Mohammad Abubakar Durrani

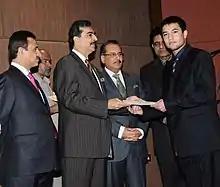
Mohammad Abubakar Durrani receiving the Award from Prime Minister Mr. Yousaf Raza Gillani

He won his first Gold medal in Competition held in 2005 at HDWSA Hanna Lake Quetta in Category K,1 (U 10). His major Achievement was winning the under 16 and 18 Gold Medals in Pakistan's National Canoeing Championship held in 2007 at Rawal Lake Islamabad. He is the youngest Kayak paddler athlete to have won the "Player of the Year Award" and is the only Kayaking player to have won this outstanding award in Pakistan eight consecutive times since 2007. Muhammad Abubakar Durrani defended his title and won National canoeing Championship 2022. Muhammad Abubakar Durrani leading Balochistan Province won “34th National Games Quetta 2023 Sprint Canoeing Championship and clinched three Gold Medals in different events aggregately K-1, 200M (Men) K-2, 200M (Men) K-2, 200M (MW/Mix) and declared best Kayaking athlete of the National Games championship.